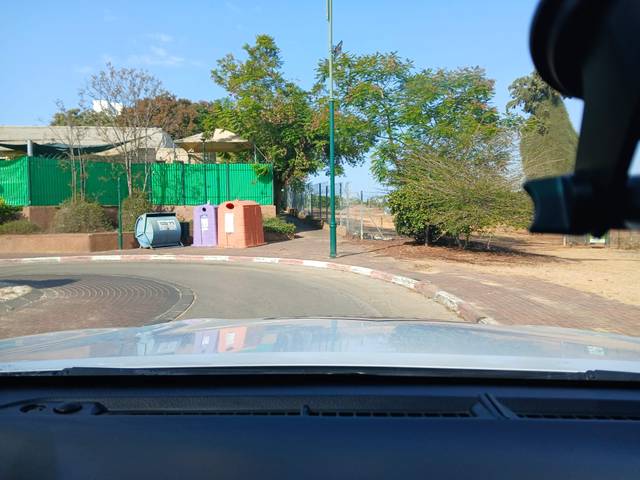
Region: Israel
Coordinates: 32.196, 34.853